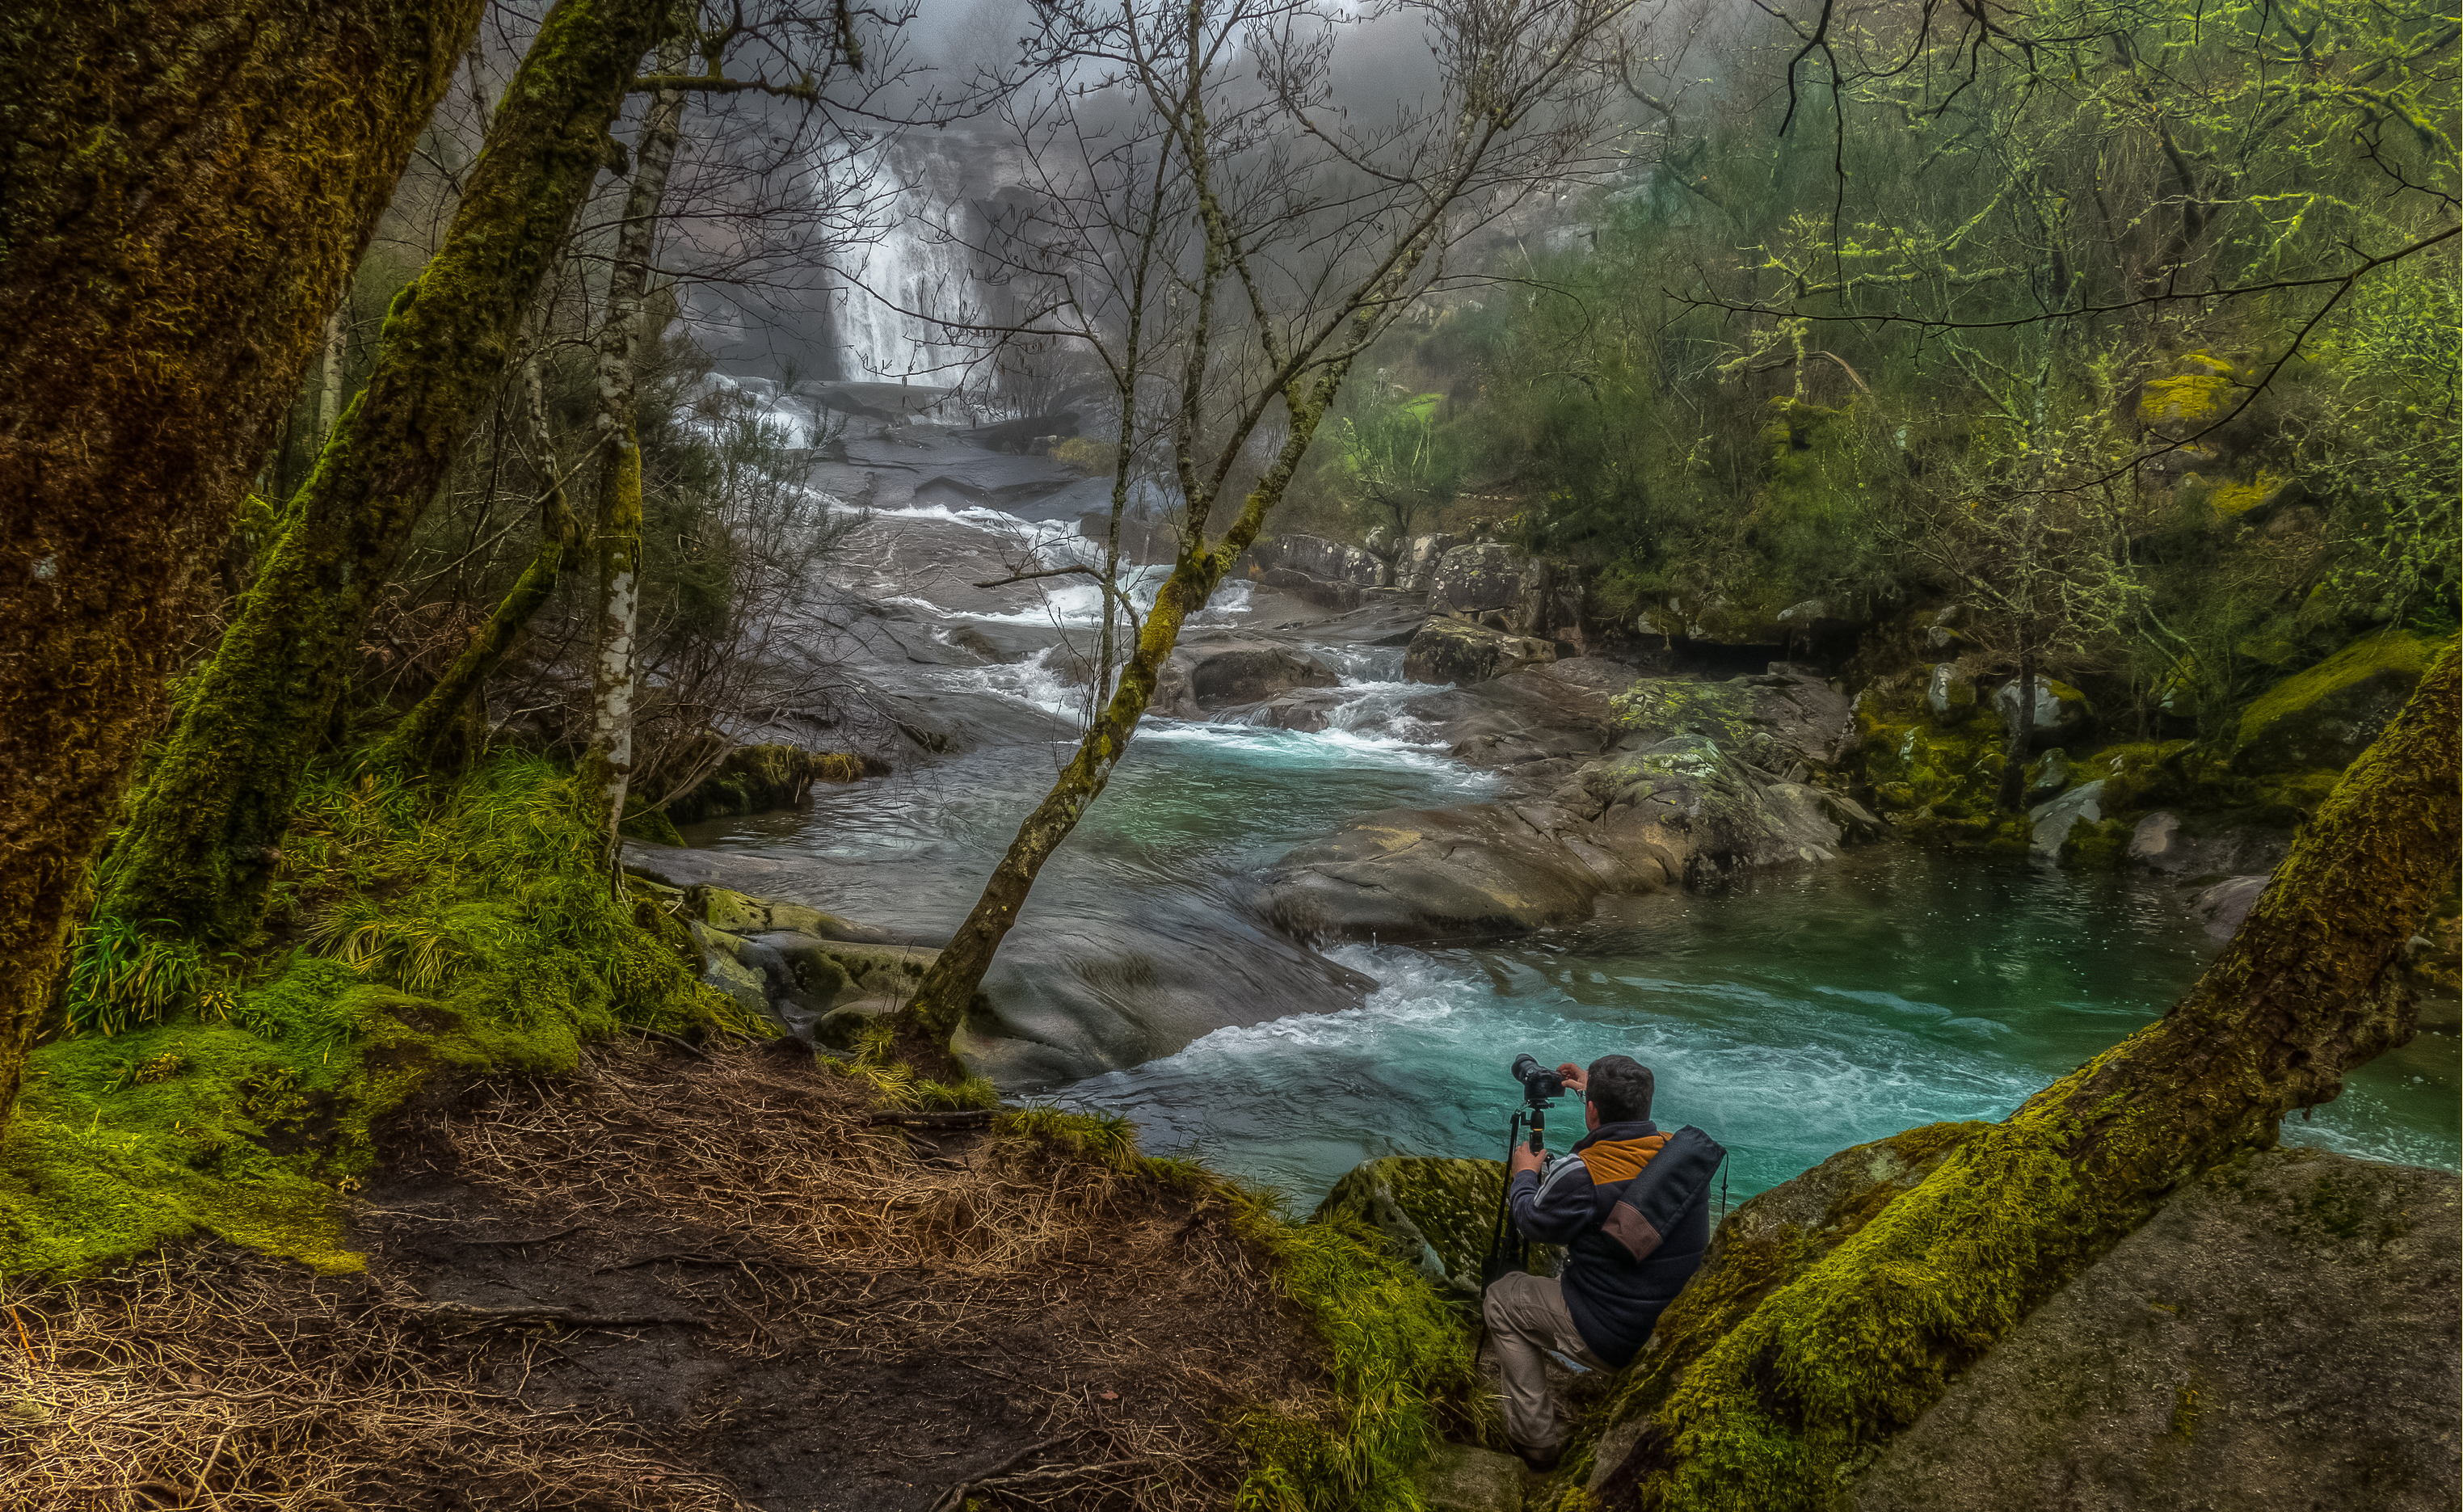
landscape, water, nature, forest, waterfall, creek, wilderness, river, valley, stream, jungle, autumn, rapid, body of water, spain, rainforest, paisajes, woodland, lumixfz1000, fz1000, water feature, watercourse, melon, ggl1, xovesphoto, panasoniclumixfz1000, ourense, orense, landform, pozasdemel n, geographical feature